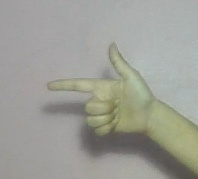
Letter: yaa